Velocisaurus

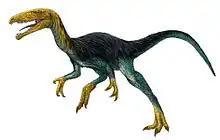
Restoration of "Velocisaurus", with head based on that of "Masiakasaurus"

"Velocisaurus" was probably around long, based on a tibia length of . This makes it the smallest noasaurid, after "Berthasaura". The foot is unique in that the middle (third) metatarsal has become the main weight-bearing element. Its upper end has thickened whereas the shafts of the adjoining second and fourth metatarsals have thinned considerably. Such a configuration is unknown for other theropods, including birds. Bonaparte explained it as an adaptation for a cursorial (running) lifestyle. The high speed would have been necessary to escape larger theropods; Bonaparte suggested that "Velocisaurus" was itself an omnivore, as indicated by the fact that the sole claw found, of the fourth toe, was not trenchant but relatively straight.